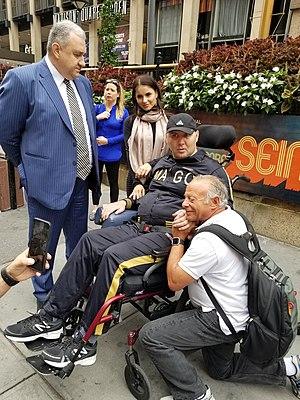
Magomed Abdusalamov est un ancien boxeur russe né le 25 mars 1981 à Makhatchkala.